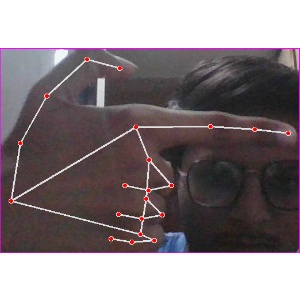
अक्षर: ब